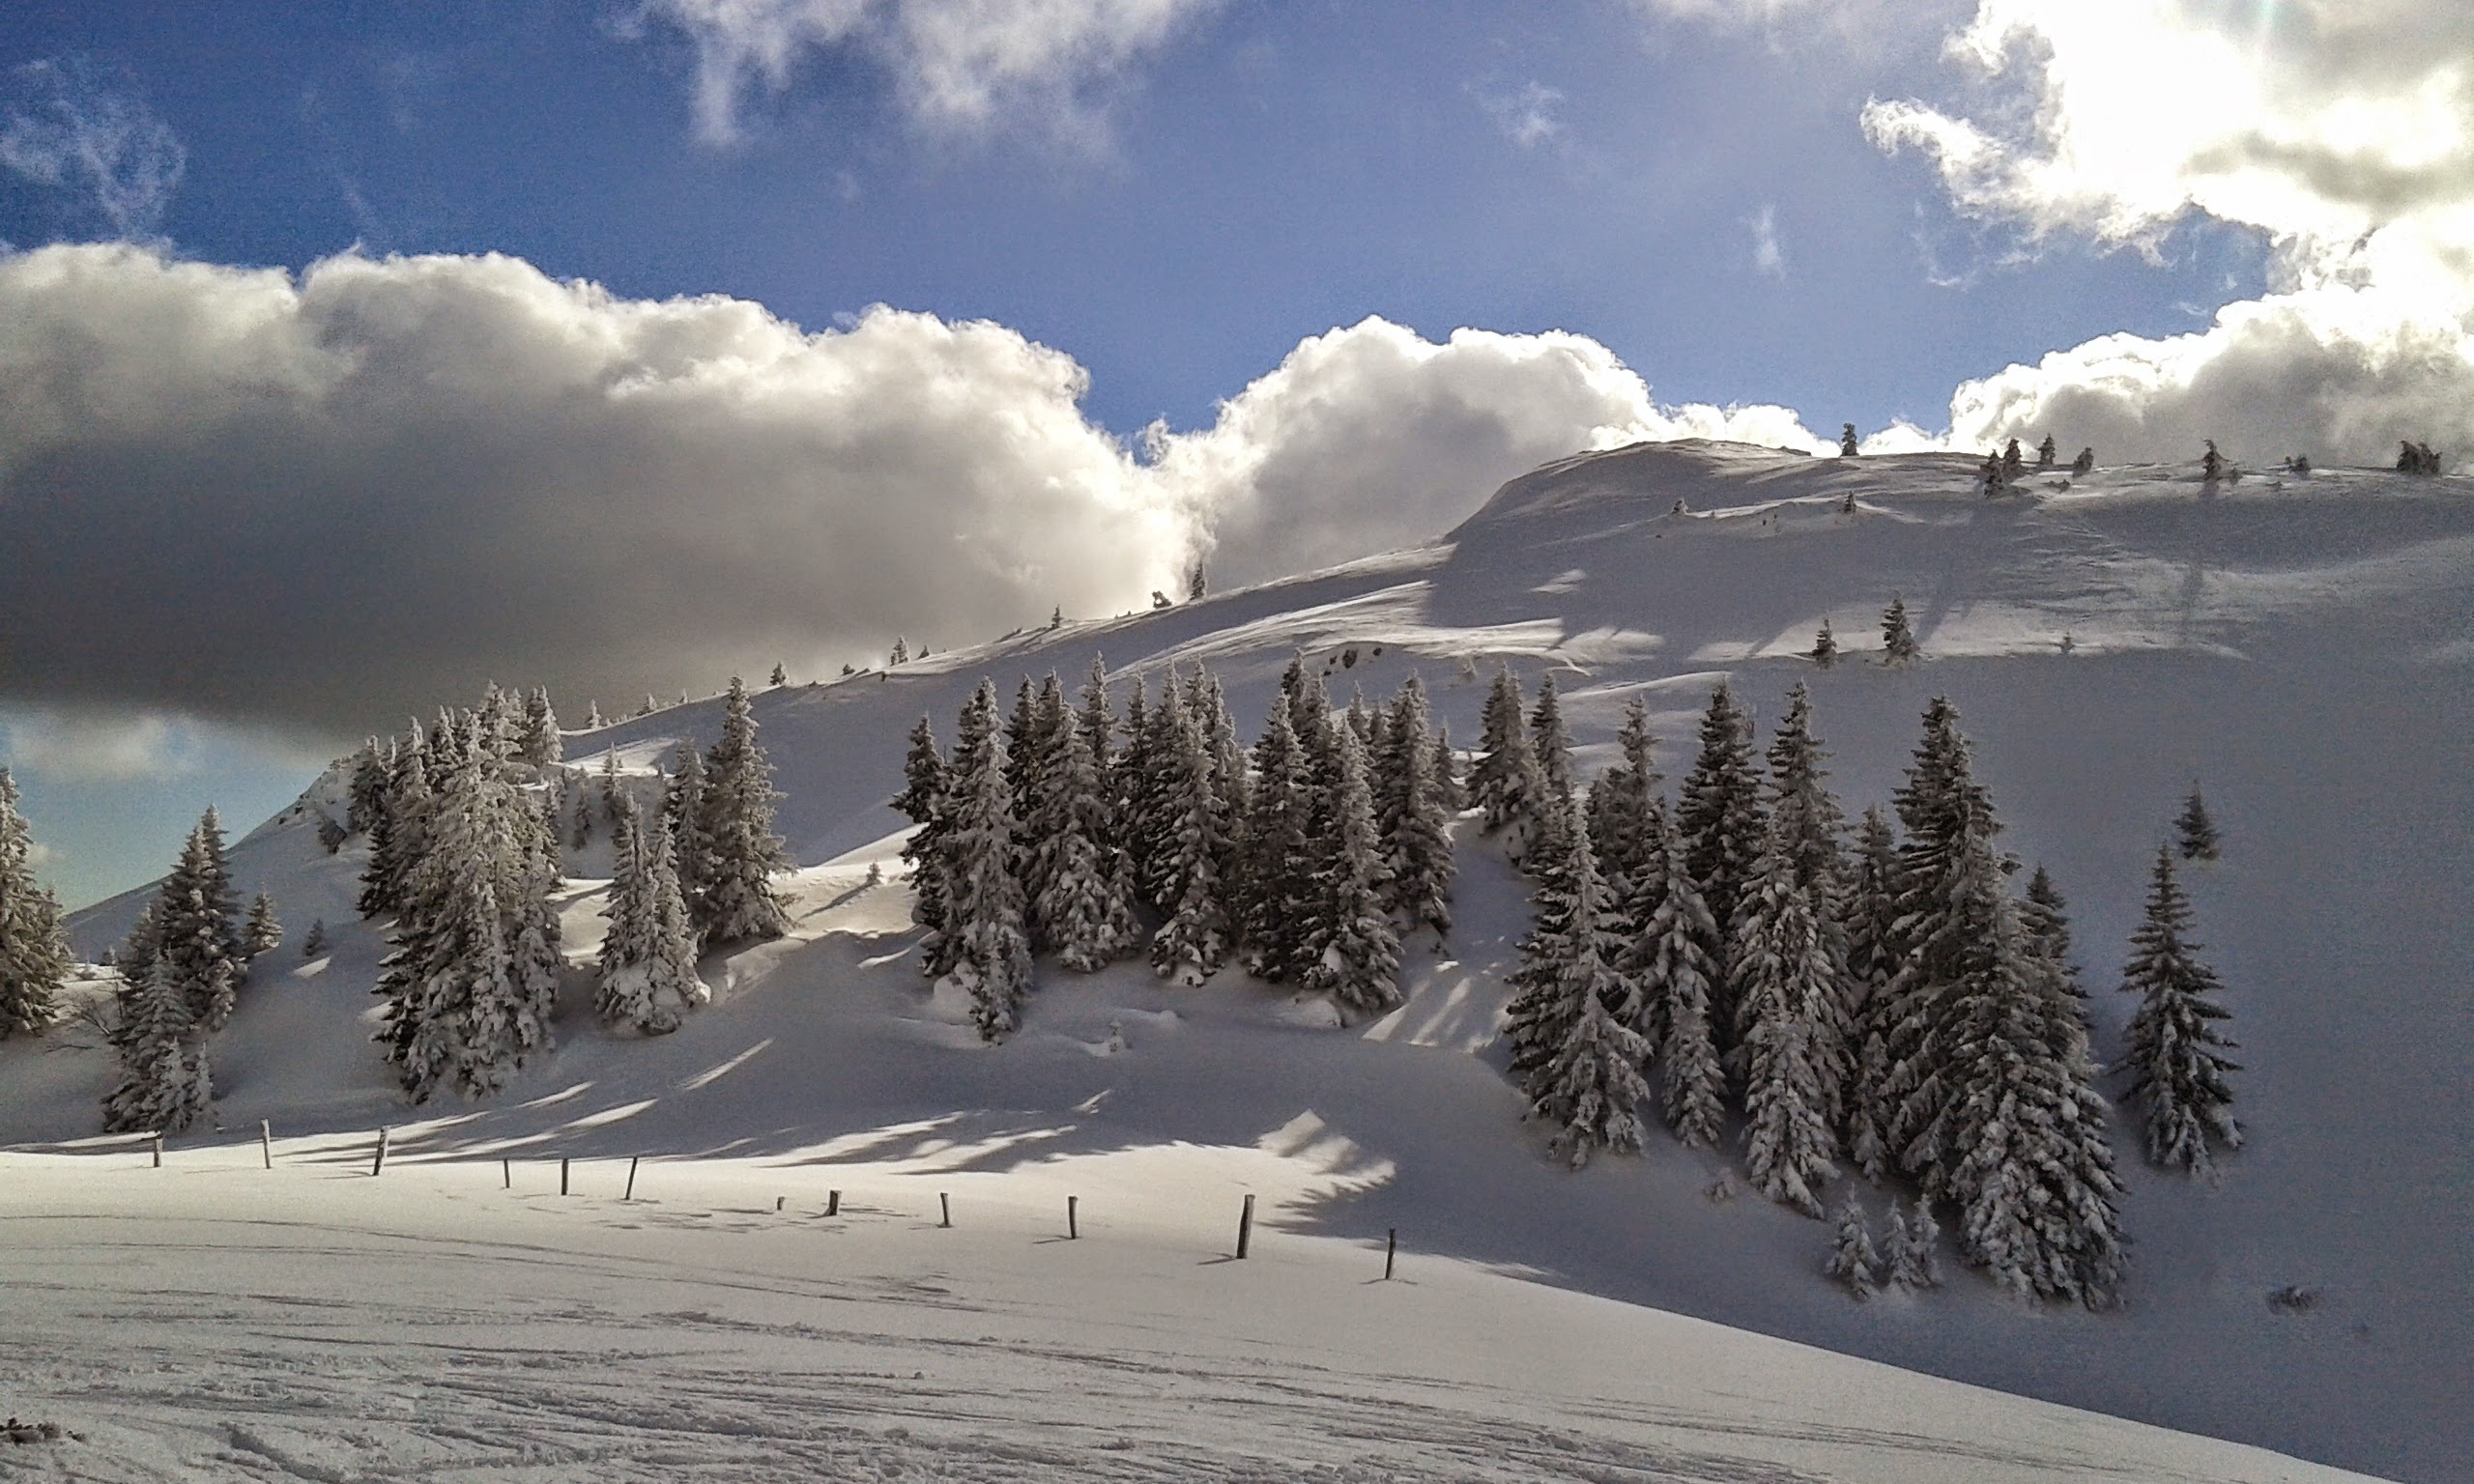
mountain, snow, winter, mountain range, weather, skiing, mountain top, season, ridge, sports equipment, winter sport, sunny, resort, alps, ski, footwear, piste, ski touring, ski mountaineering, ski equipment, mountainous landforms, geological phenomenon